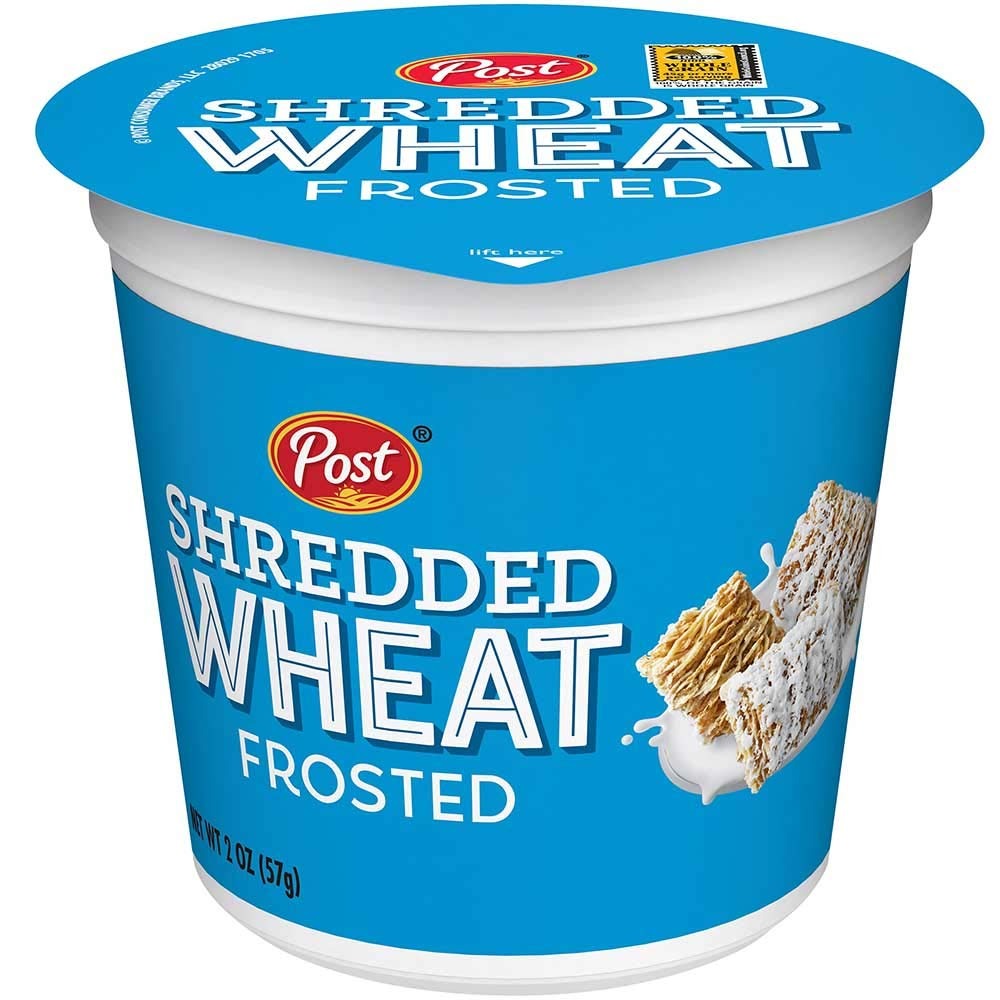
Item Name: Post Assorted Cereal Cup Pack -- 60 per case.
Bullet Point: Food items cannot be returned.
Value: 60.0
Unit: Count

Price: 105.85